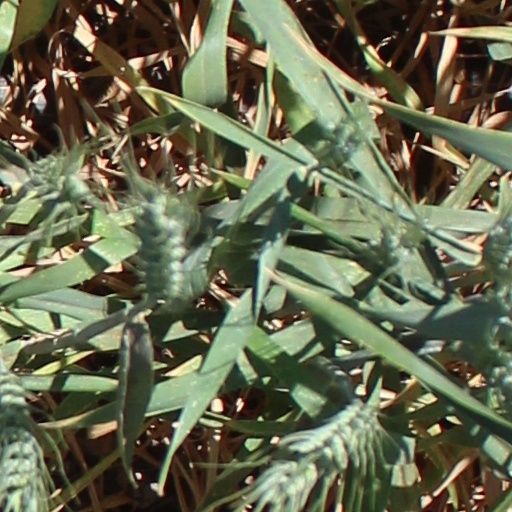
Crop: wheat